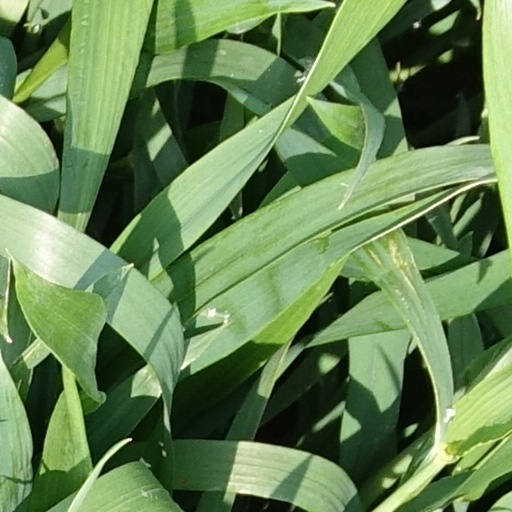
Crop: wheat